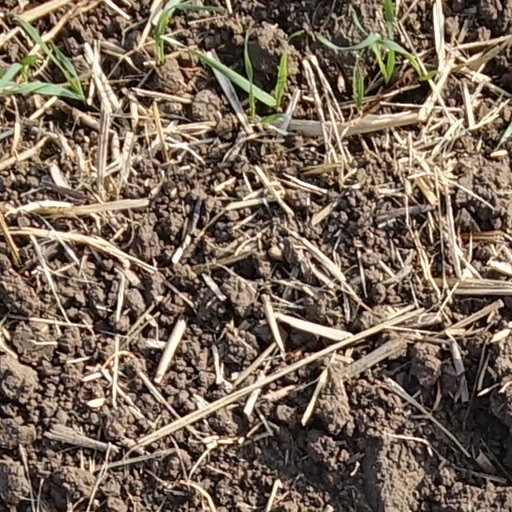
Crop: wheat